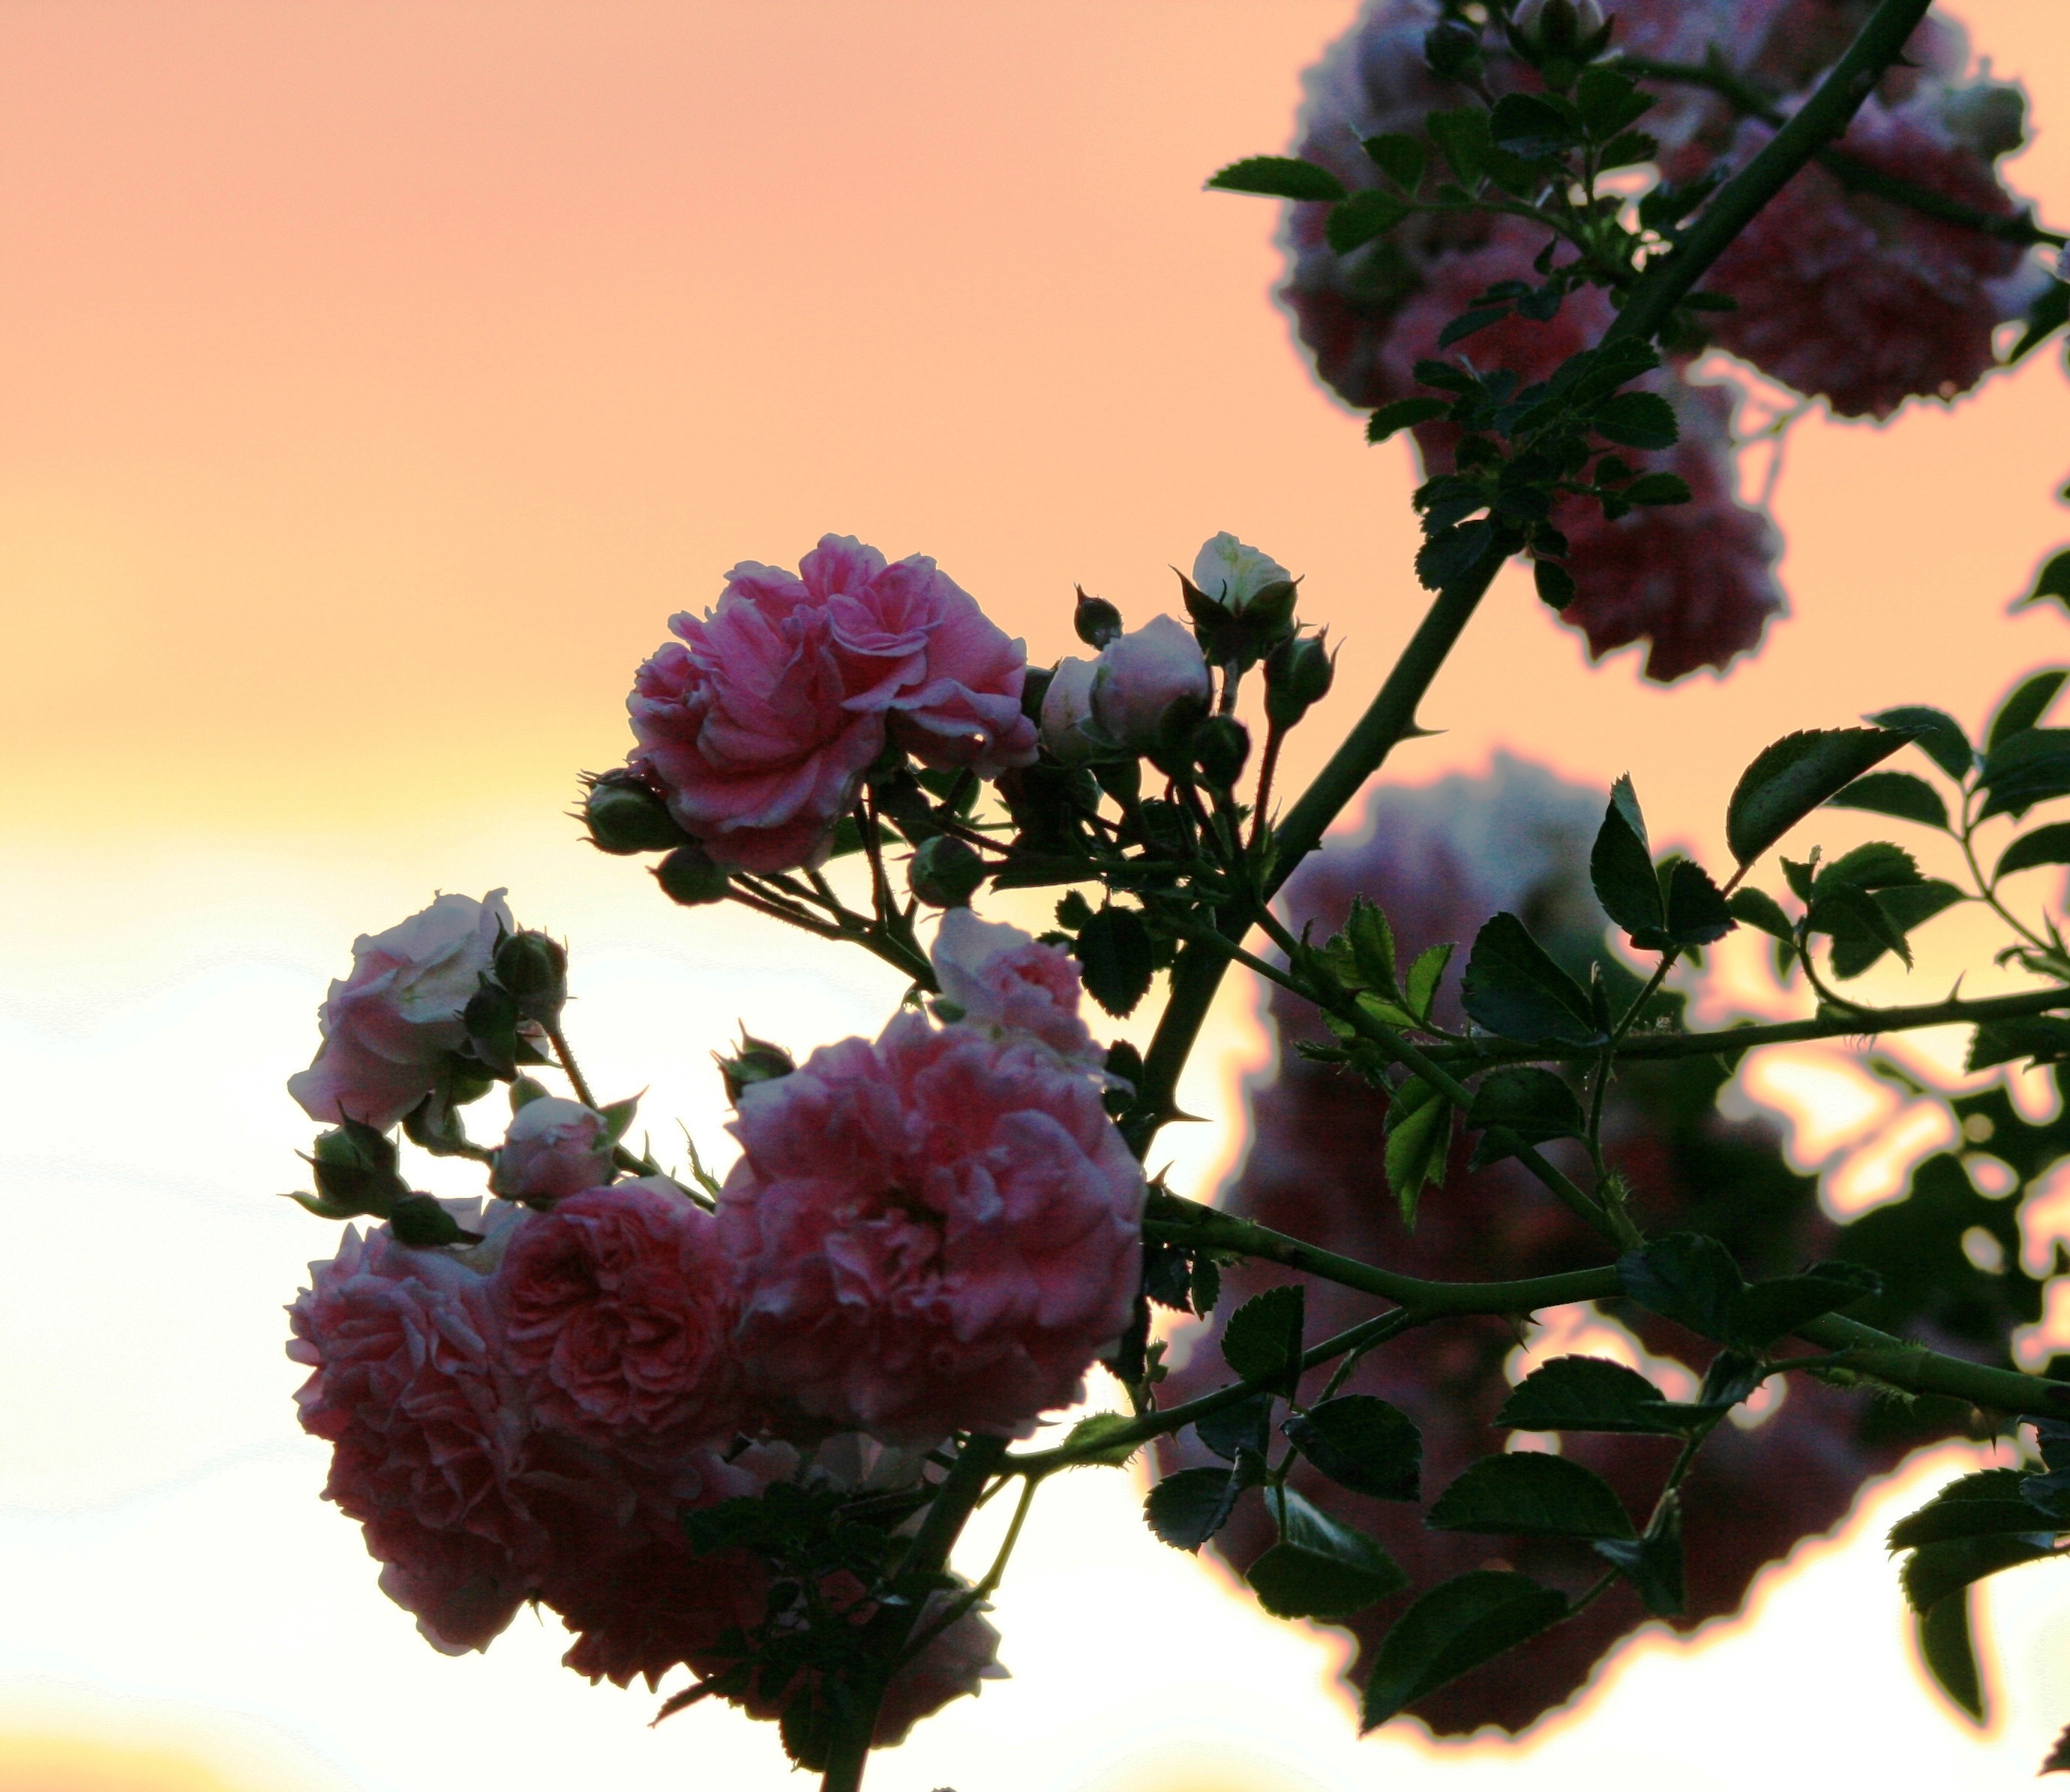
branch, blossom, plant, stem, leaf, flower, petal, bloom, floral, environment, spring, herb, natural, botany, agriculture, flora, botanical, wildflower, roses, outdoors, vegetation, shrub, horticulture, floristry, organic, macro photography, rosebush, flowering plant, flower bouquet, floral design, land plant, flower arranging